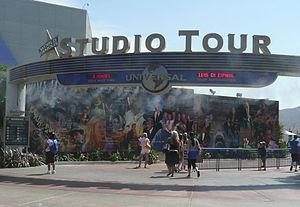
Les studios Universal sont des studios de tournage de cinéma et de télévision appartenant à Universal Pictures et situés à Universal City en Californie. Ils sont situés à côté du parc d'attractions Universal Studios Hollywood, et l'attraction Studio Tour permet leur visite.
Riverview Park
Studio Tour est une attraction du parc Universal Studios Hollywood, situé en Californie, aux États-Unis. Les visiteurs sont assis dans un tram et vont dans certaines parties des studios de cinéma et de télévision Universal, où ils peuvent voir des décors de films. Le tour dure entre 45 et 50 minutes et est guidé par un guide sur une vidéo. Une attraction similaire, mais plus petite, a ouvert à Universal Studios Florida. Elle a fermé en 1995.